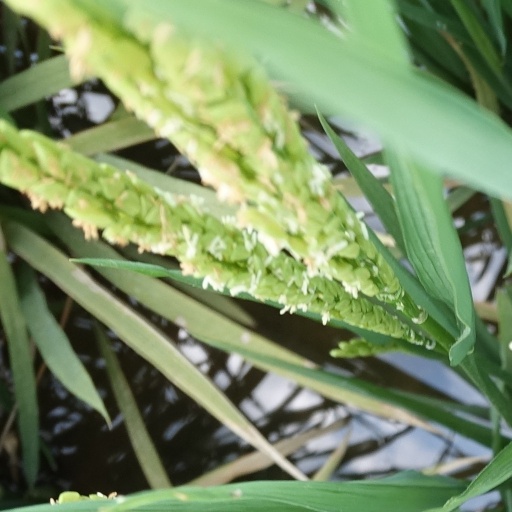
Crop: rice